Scientology and psychiatry

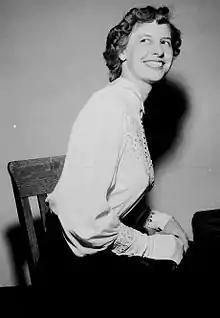
Hubbard's wife Sara in 1951

During World War Two, Hubbard was hospitalized at a California military hospital. After his release, he wrote to the Veterans Administration to request further treatment. Thereafter, he and his wife moved to Savannah, Georgia, where he was reportedly associated with a charity mental health clinic.